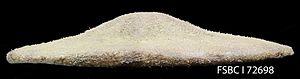
Clypeaster est un genre d'oursins plats de la famille des Clypeasteridae.